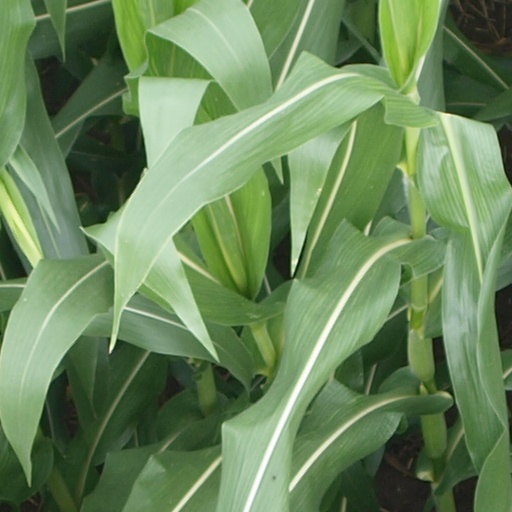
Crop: maize; corn